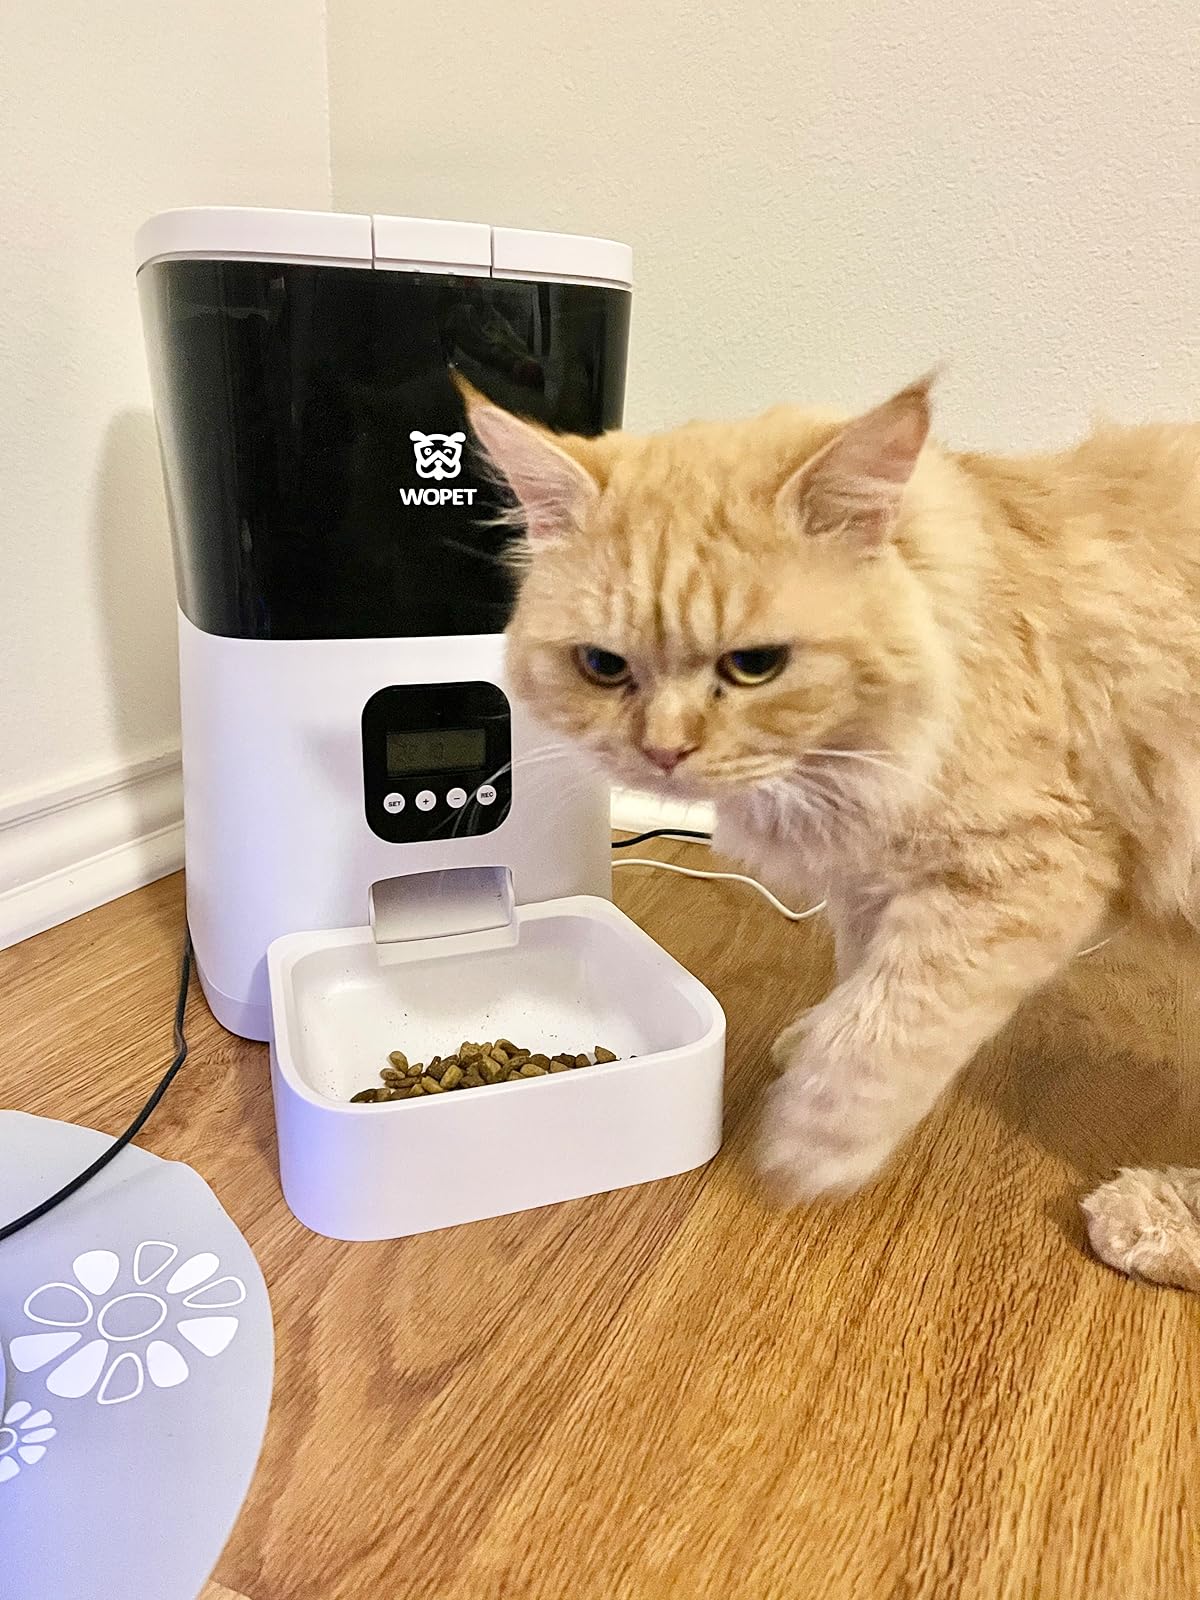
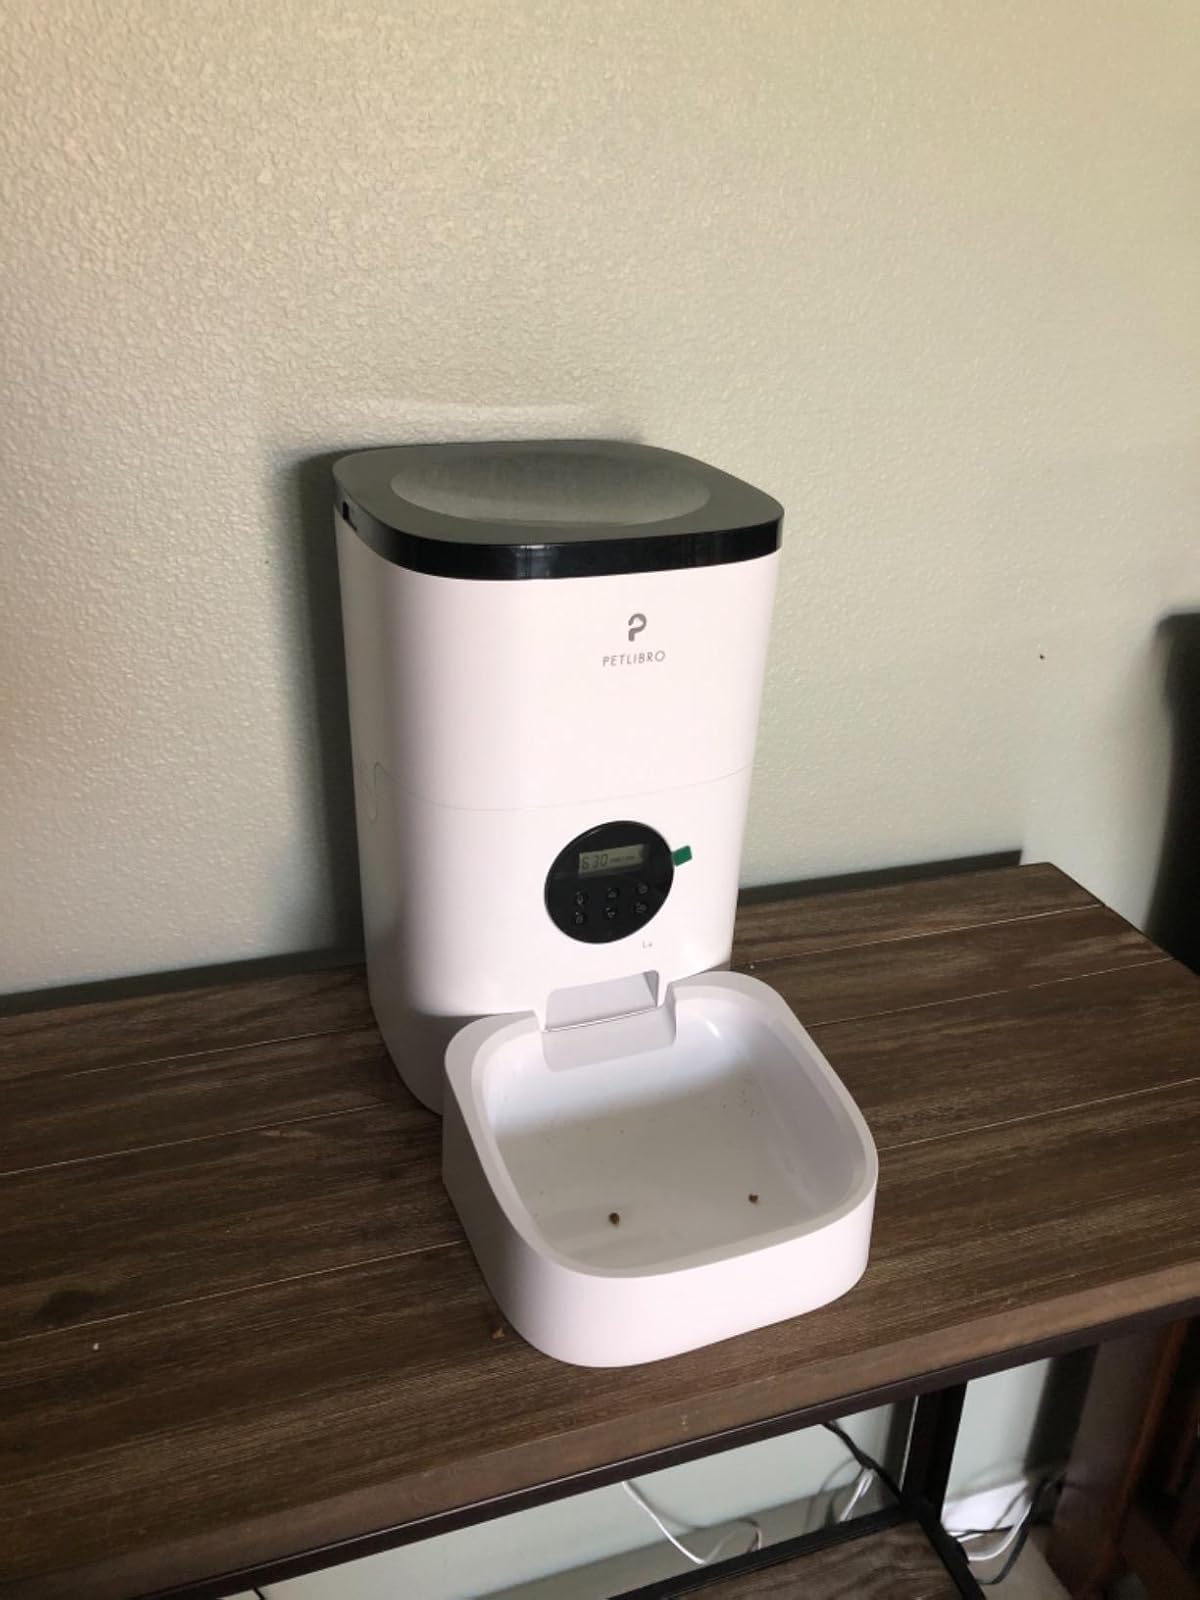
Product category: items_feeder
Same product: no